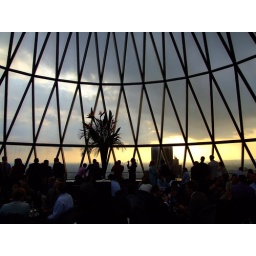
The Gherkin' s glass roof in London - june 2006